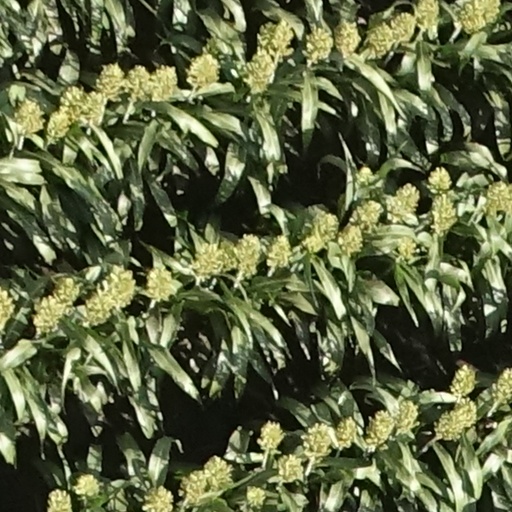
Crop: sorghum